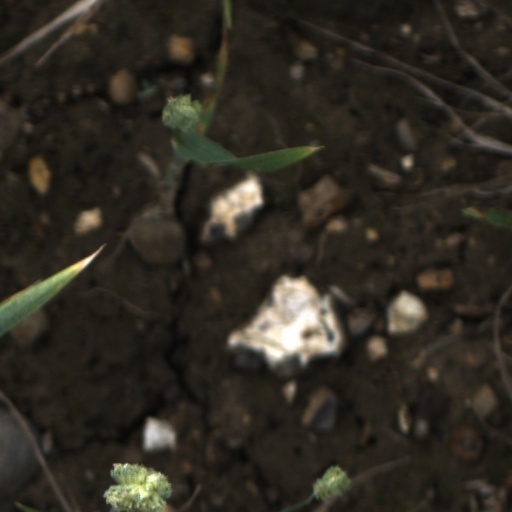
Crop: wheat